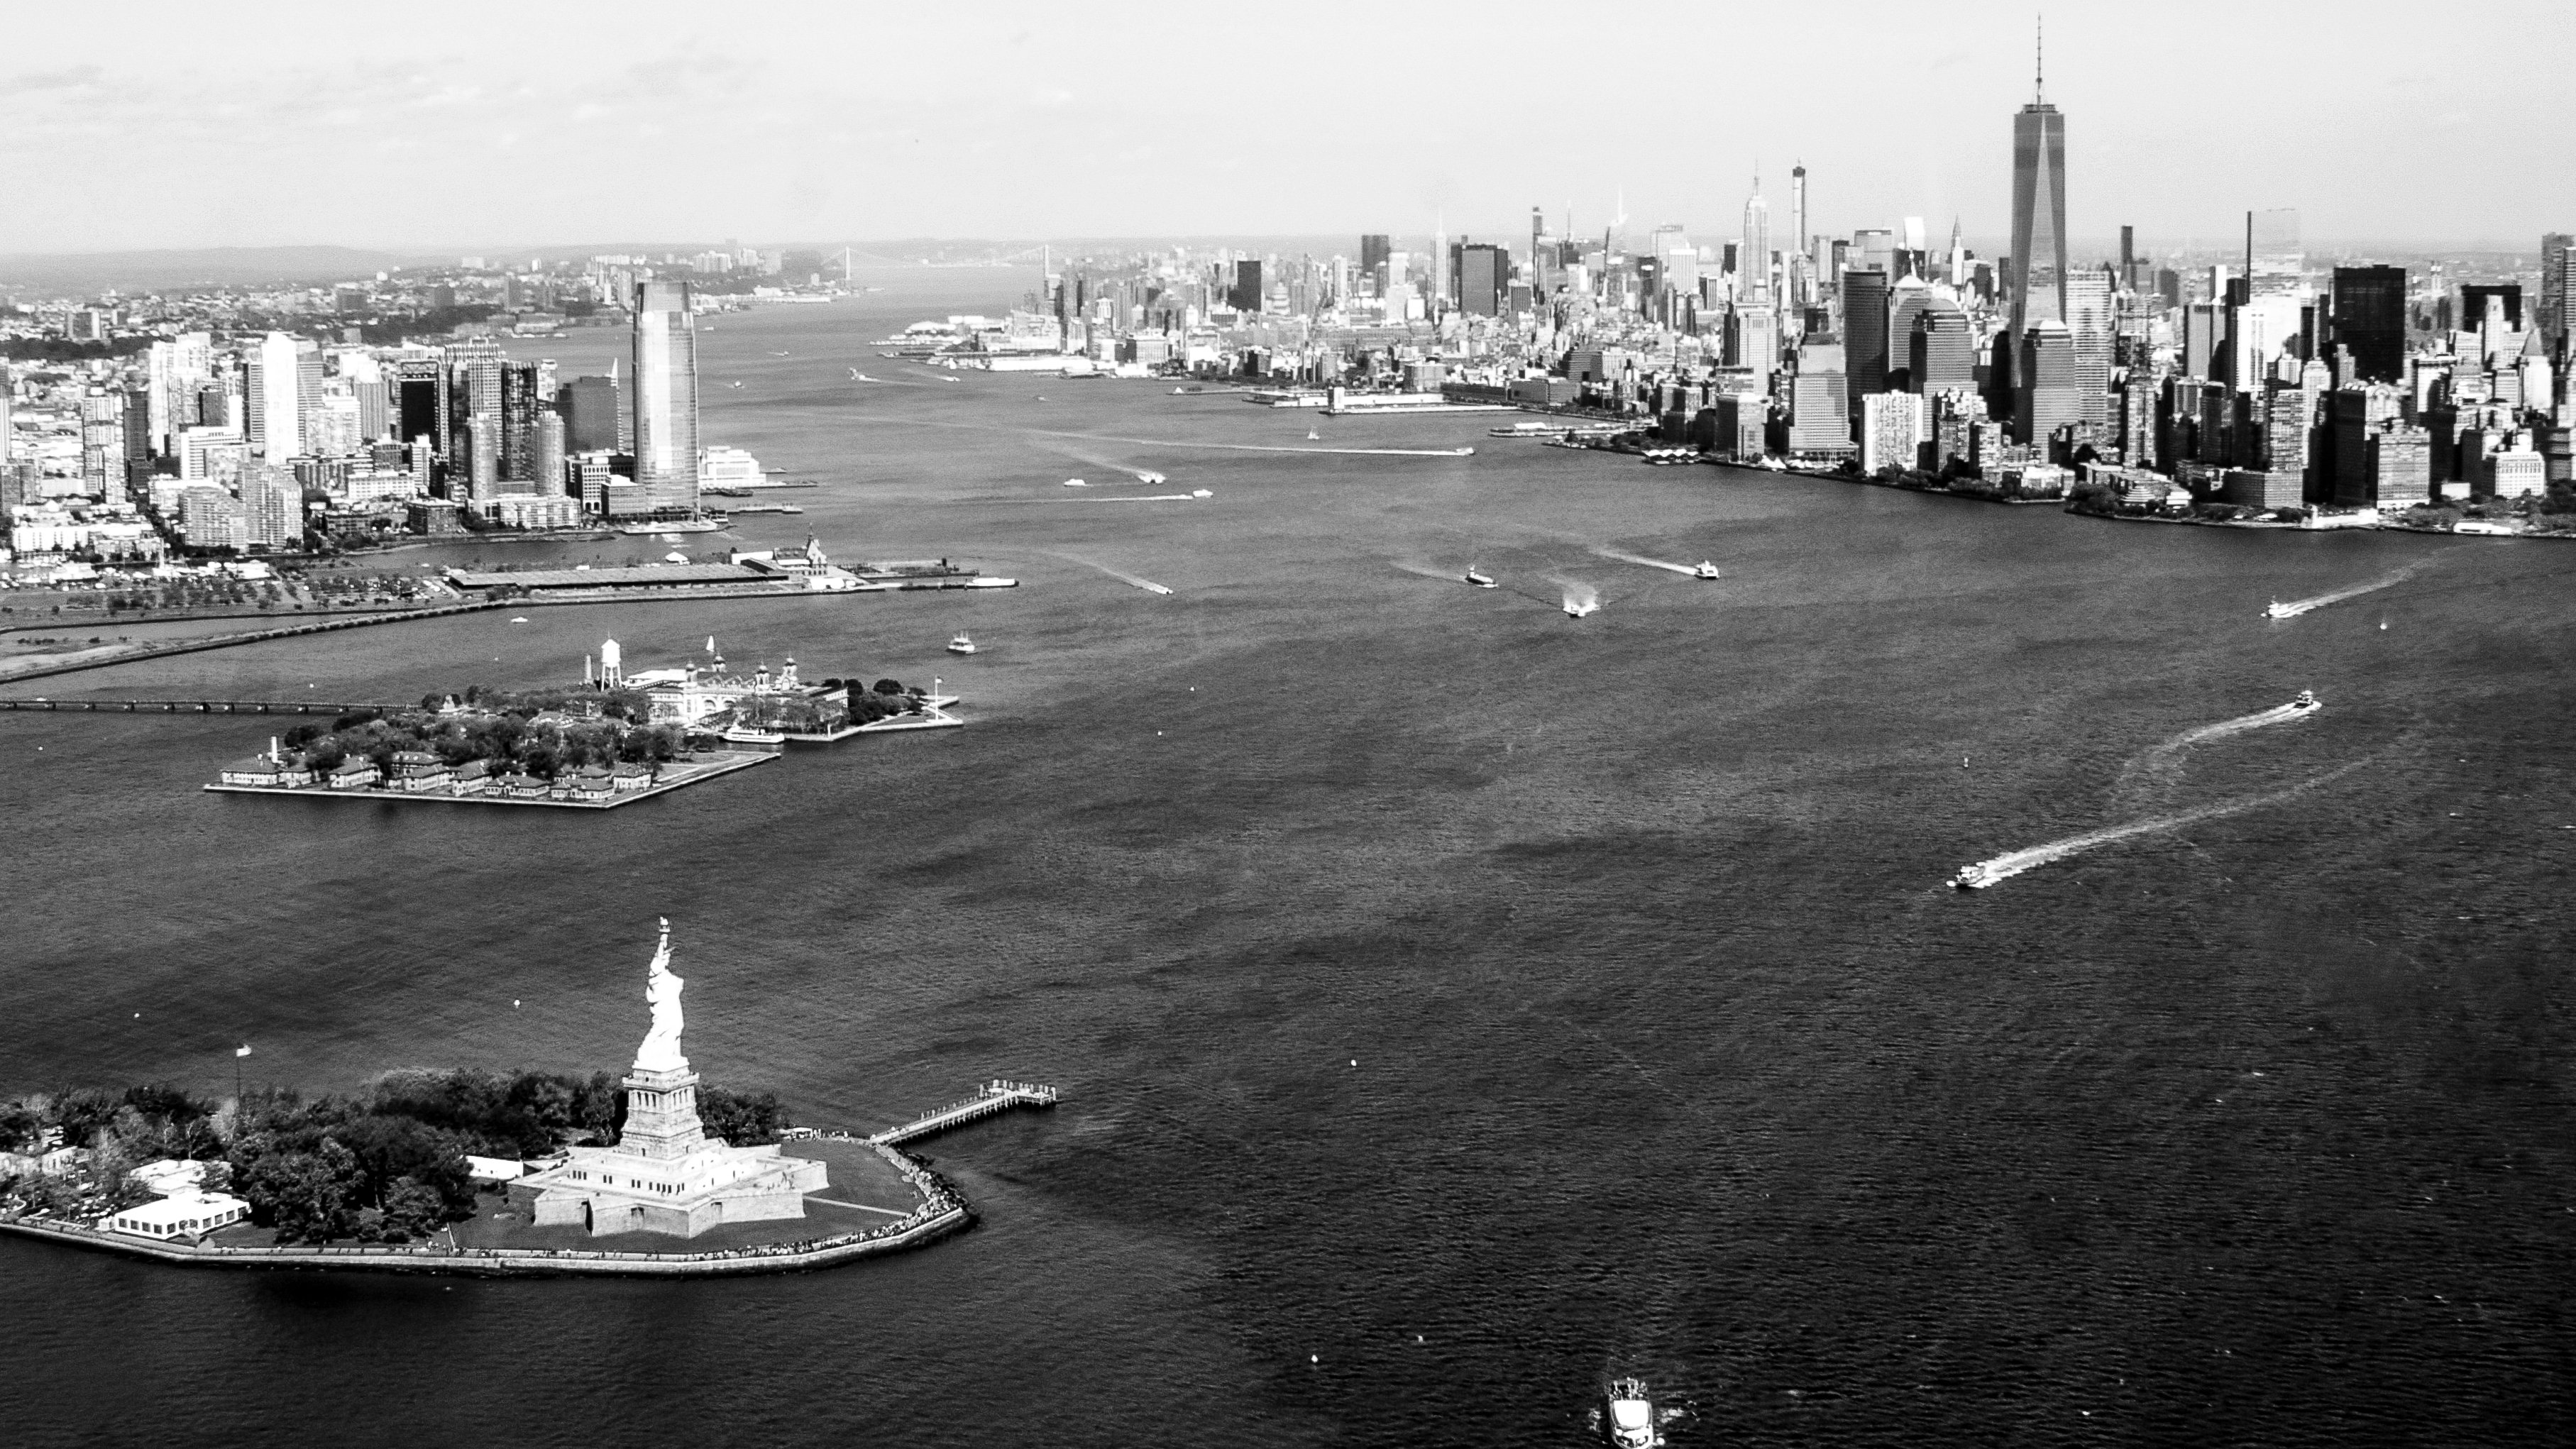
landscape, water, cloud, black and white, architecture, sky, trail, white, boat, skyline, photography, view, building, city, skyscraper, river, manhattan, cityscape, statue, vehicle, tower, nyc, usa, america, island, freedom, black, monochrome, helicopter, aerial, world, blackwhite, west, clouds, tour, one, buildings, boats, new, liberty, center, trade, york, united, side, trails, states, metropolis, hudson, east, aerial photography, ellis, skysrcapers, monochrome photography, human settlement